Khlong Toei subdistrict

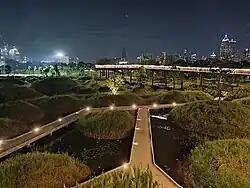
Benjakitti Park

Khlong Toei is a "khwaeng" (subdistrict) of Khlong Toei district, Bangkok.